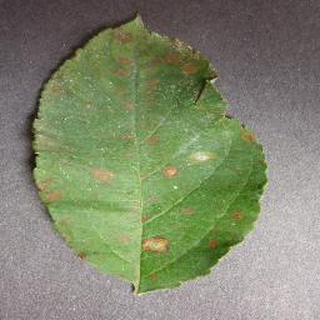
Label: apple_cedar_apple_rust